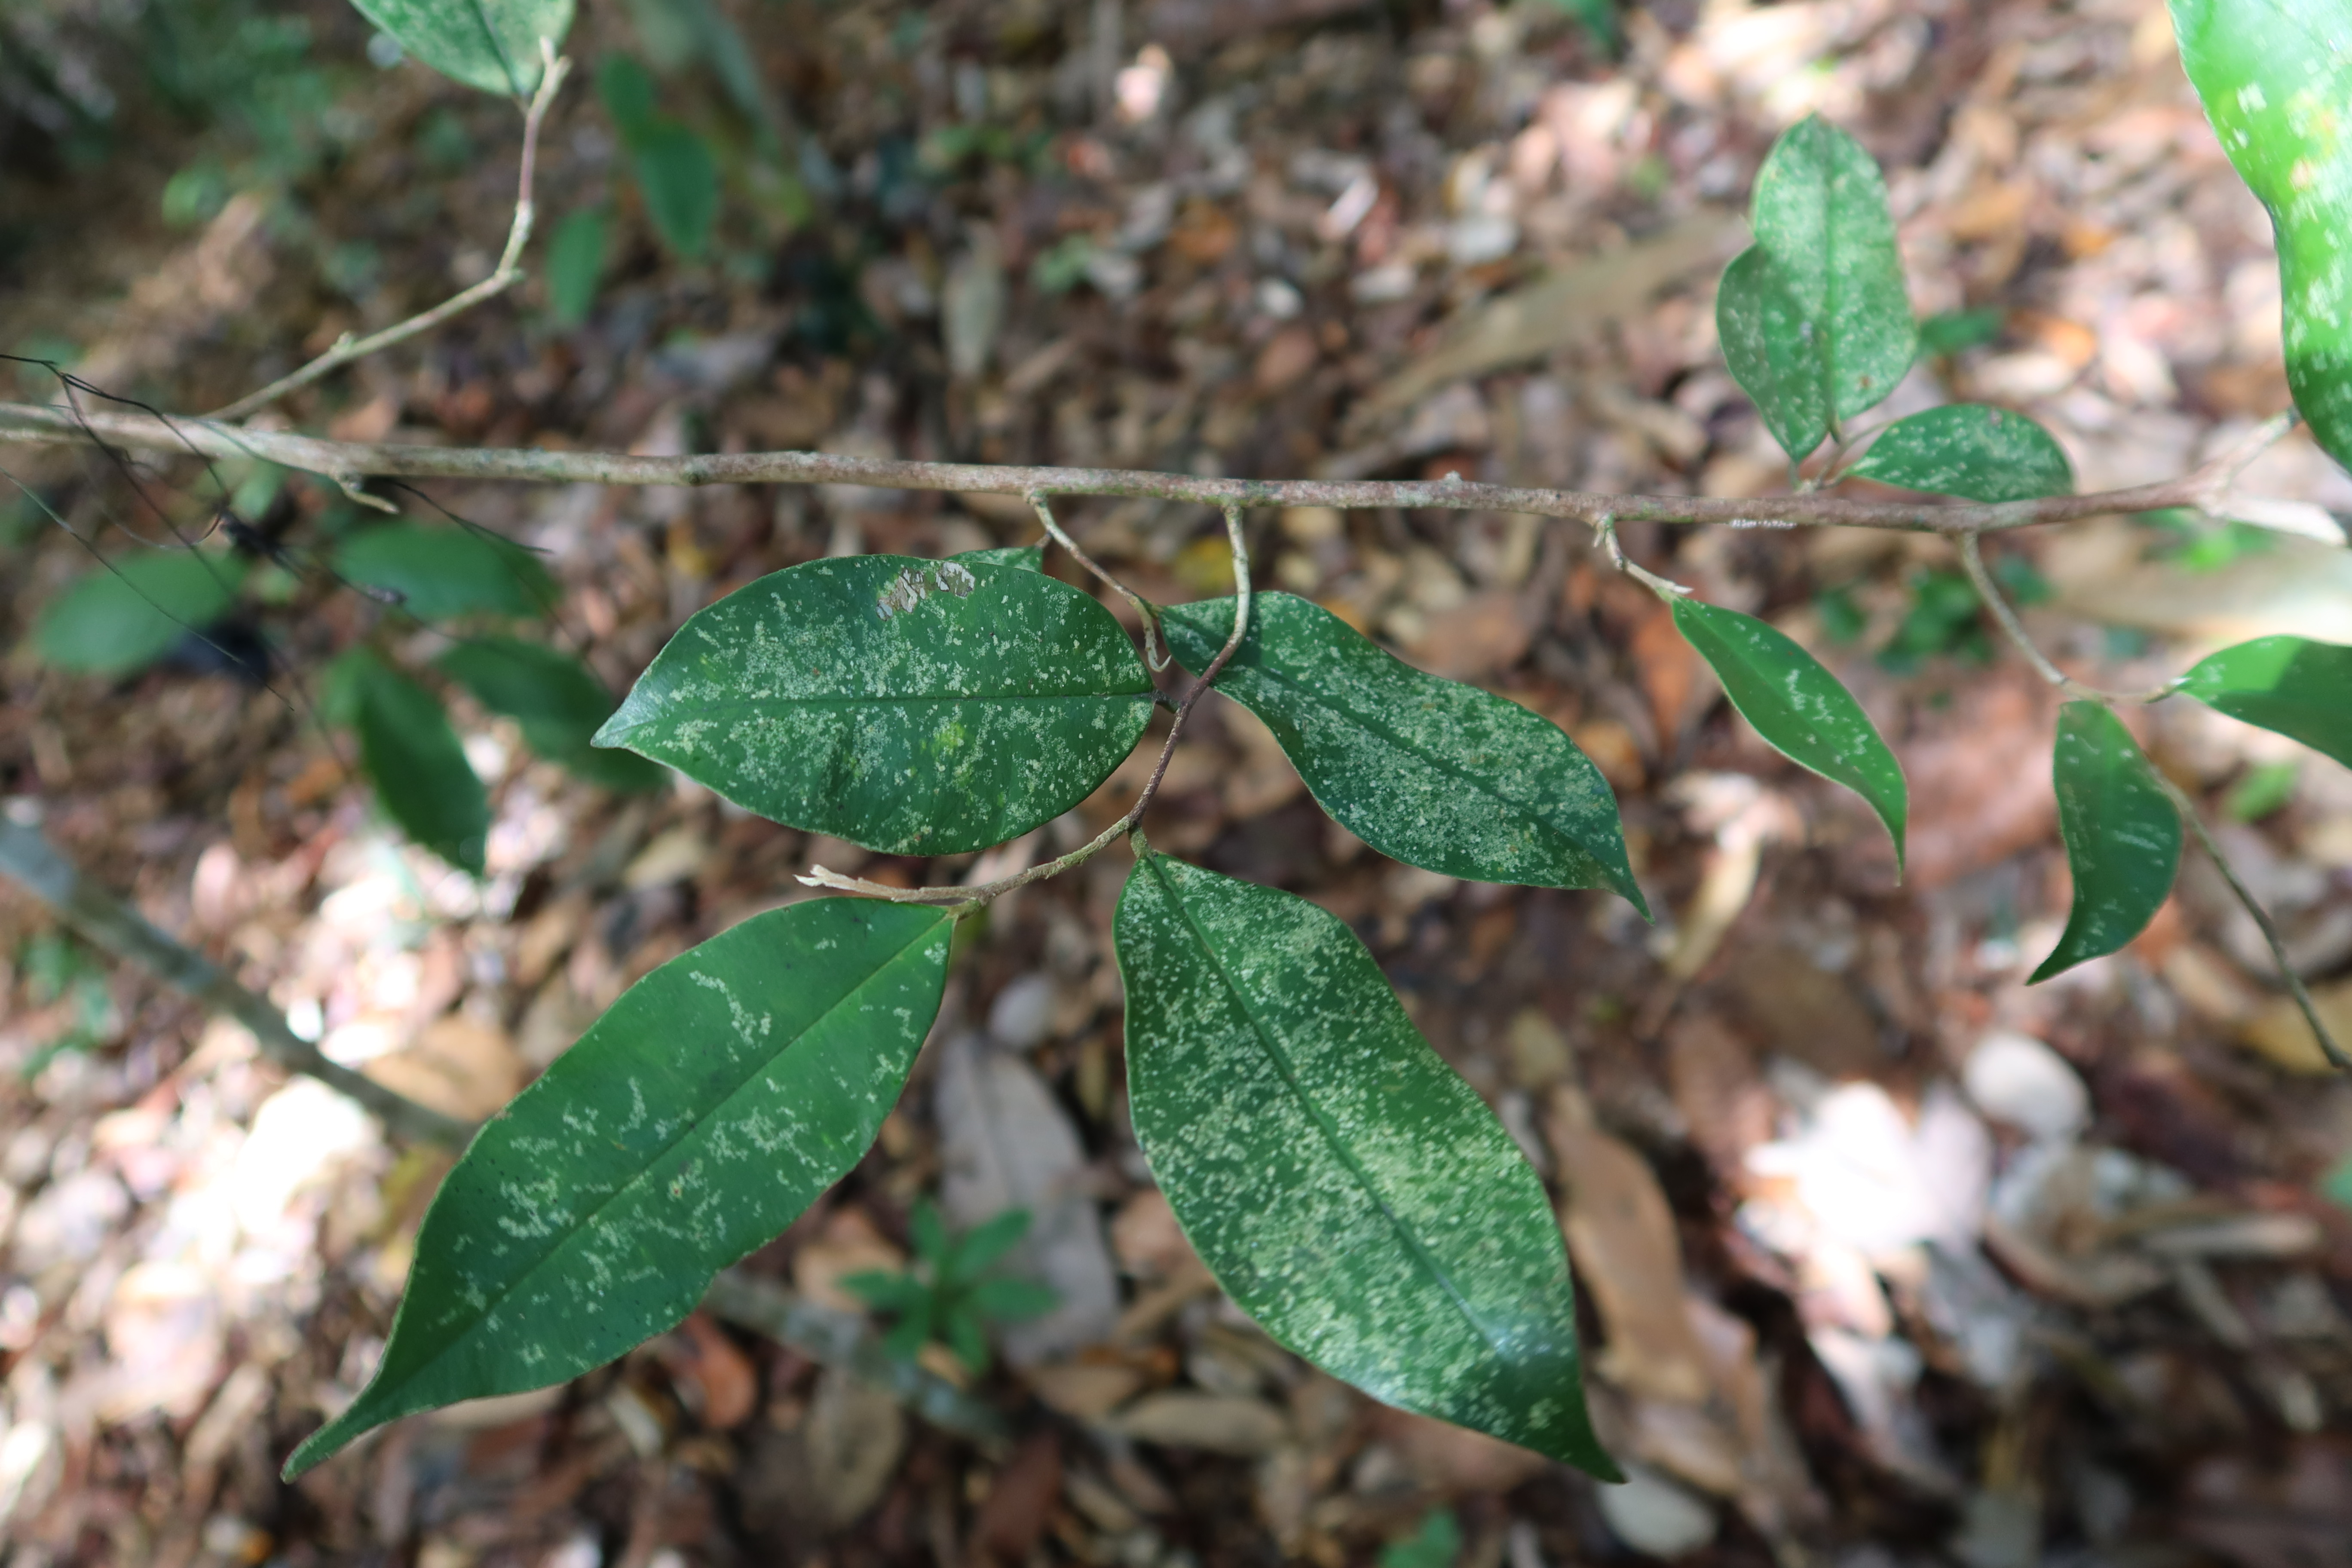
Label: Powdery mildew